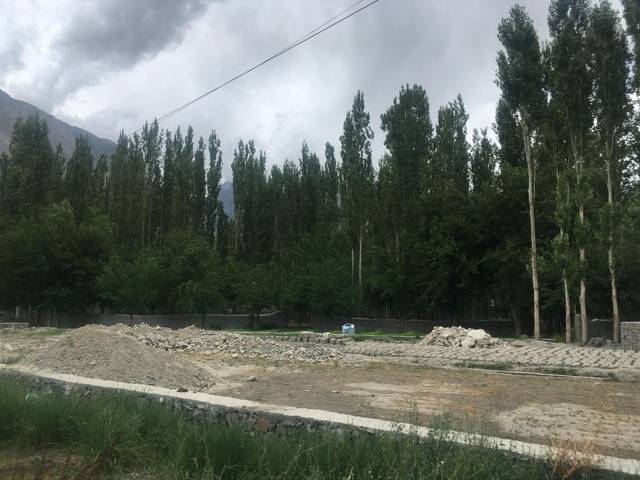
Region: Pakistan
Coordinates: 35.291, 75.616